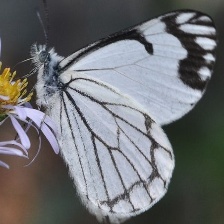
Species: PINE WHITE
Butterfly family (ImageNet category): cabbage_butterfly